Denver Performing Arts Complex

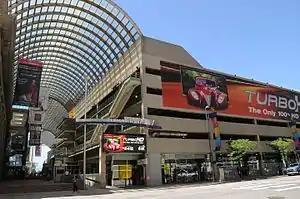
Denver Performing Arts Complex front view

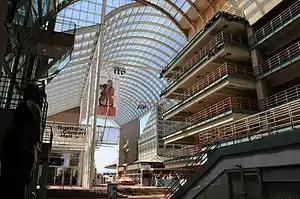
Denver Performing Arts Complex

The Denver Performing Arts Complex (also referred to as the "Arts Complex") in Denver, Colorado, is one of the largest performing arts centers in the United States. The DCPA is a four-block, site containing ten performance spaces with over 10,000 seats connected by an glass roof. It is home to a professional theater company and also hosts Broadway musical tours, contemporary dance and ballet, chorales, symphony orchestras, opera productions, and pop stars.